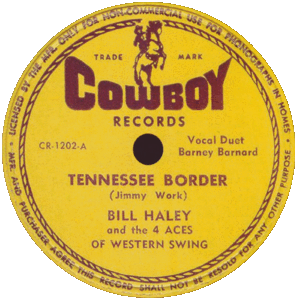
William John Clifton Haley, dit Bill Haley, né le 6 juillet 1925 à Highland Park et mort le 9 février 1981 à Harlingen, est un auteur-compositeur-interprète et musicien américain de rock 'n' roll.